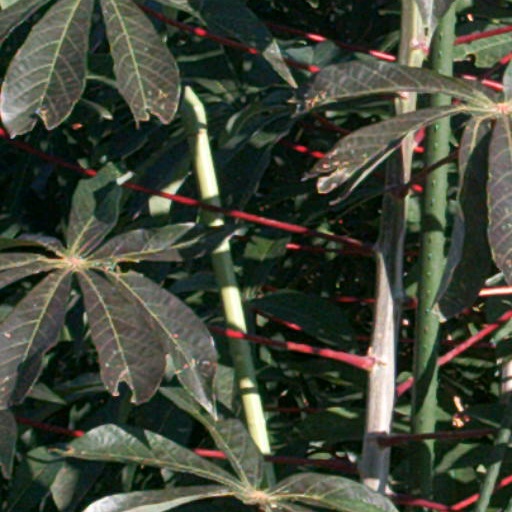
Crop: cassava